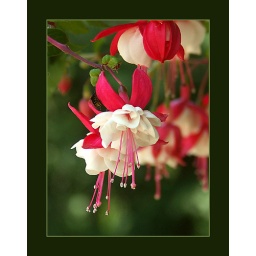
A Fuschia plant at a friend of mine 's house in Wabeno, WI.